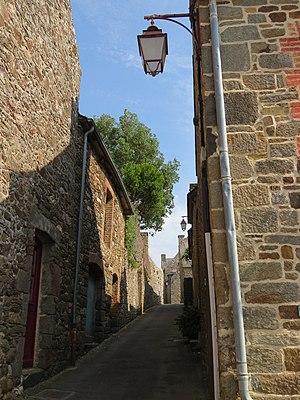
Vue d'une rue de Saint-Suliac (Bretagne, France).
Saint-Suliac est une commune française située dans le département d'Ille-et-Vilaine en région Bretagne et sur le littoral de l'estuaire de la Rance, peuplée de 907 habitants.